James Savage (banker)

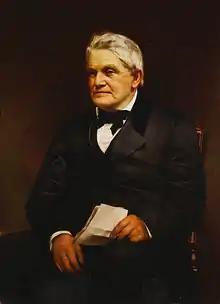
Portrait of James Savage, by David Dalhoff Neal 1886

James Savage (1784–1873) was an American banker and author. He was one of the founding fathers of Provident Institution for Savings in the Town of Boston established in 1816 as the first chartered savings bank in the United States. James was also well known for his research as an antiquary and as author of "A Genealogical Dictionary of the First Settlers of New England". He was instrumental in helping his son-in-law, William Barton Rogers, establish MIT and helping his cousin, Frederic Tudor, establish the ice trade in the West Indies, among many other ventures.